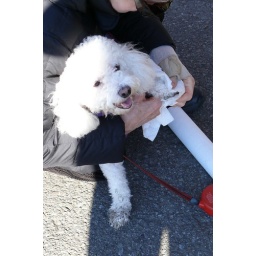
Angie got her paws dirty from walking in the mudd